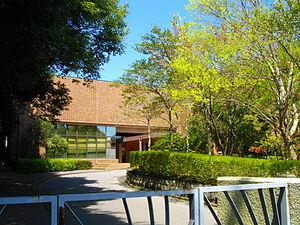
L'institut d'ornithologie de Yamashina est un centre de recherche scientifique du Japon, spécialisé en études ornithologiques.